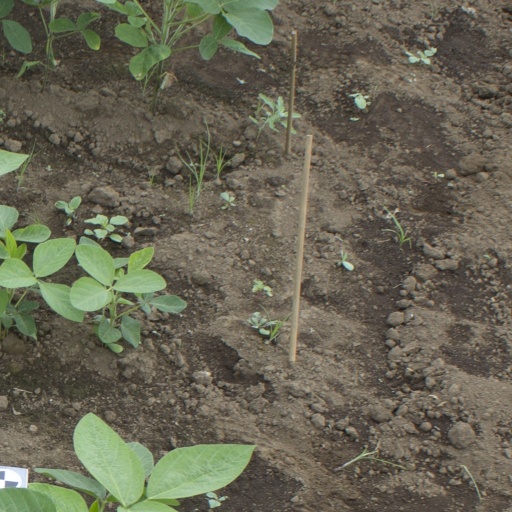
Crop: soybean